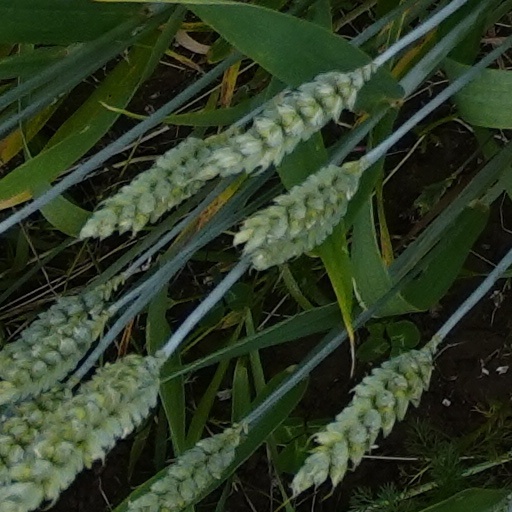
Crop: wheat